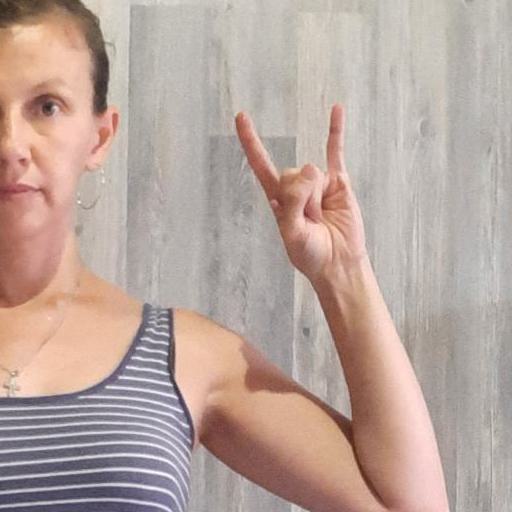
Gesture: rock